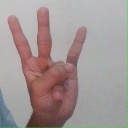
अक्षर: क्ष